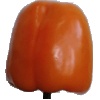
Label: orange_pepper